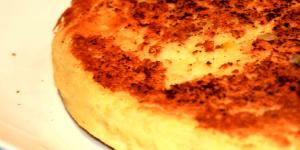
arepas de papas y queso